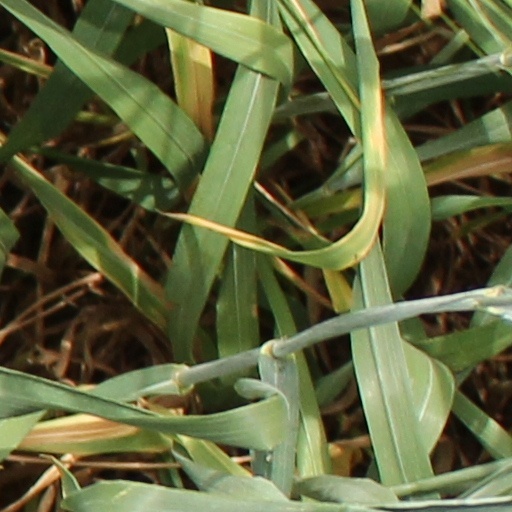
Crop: wheat